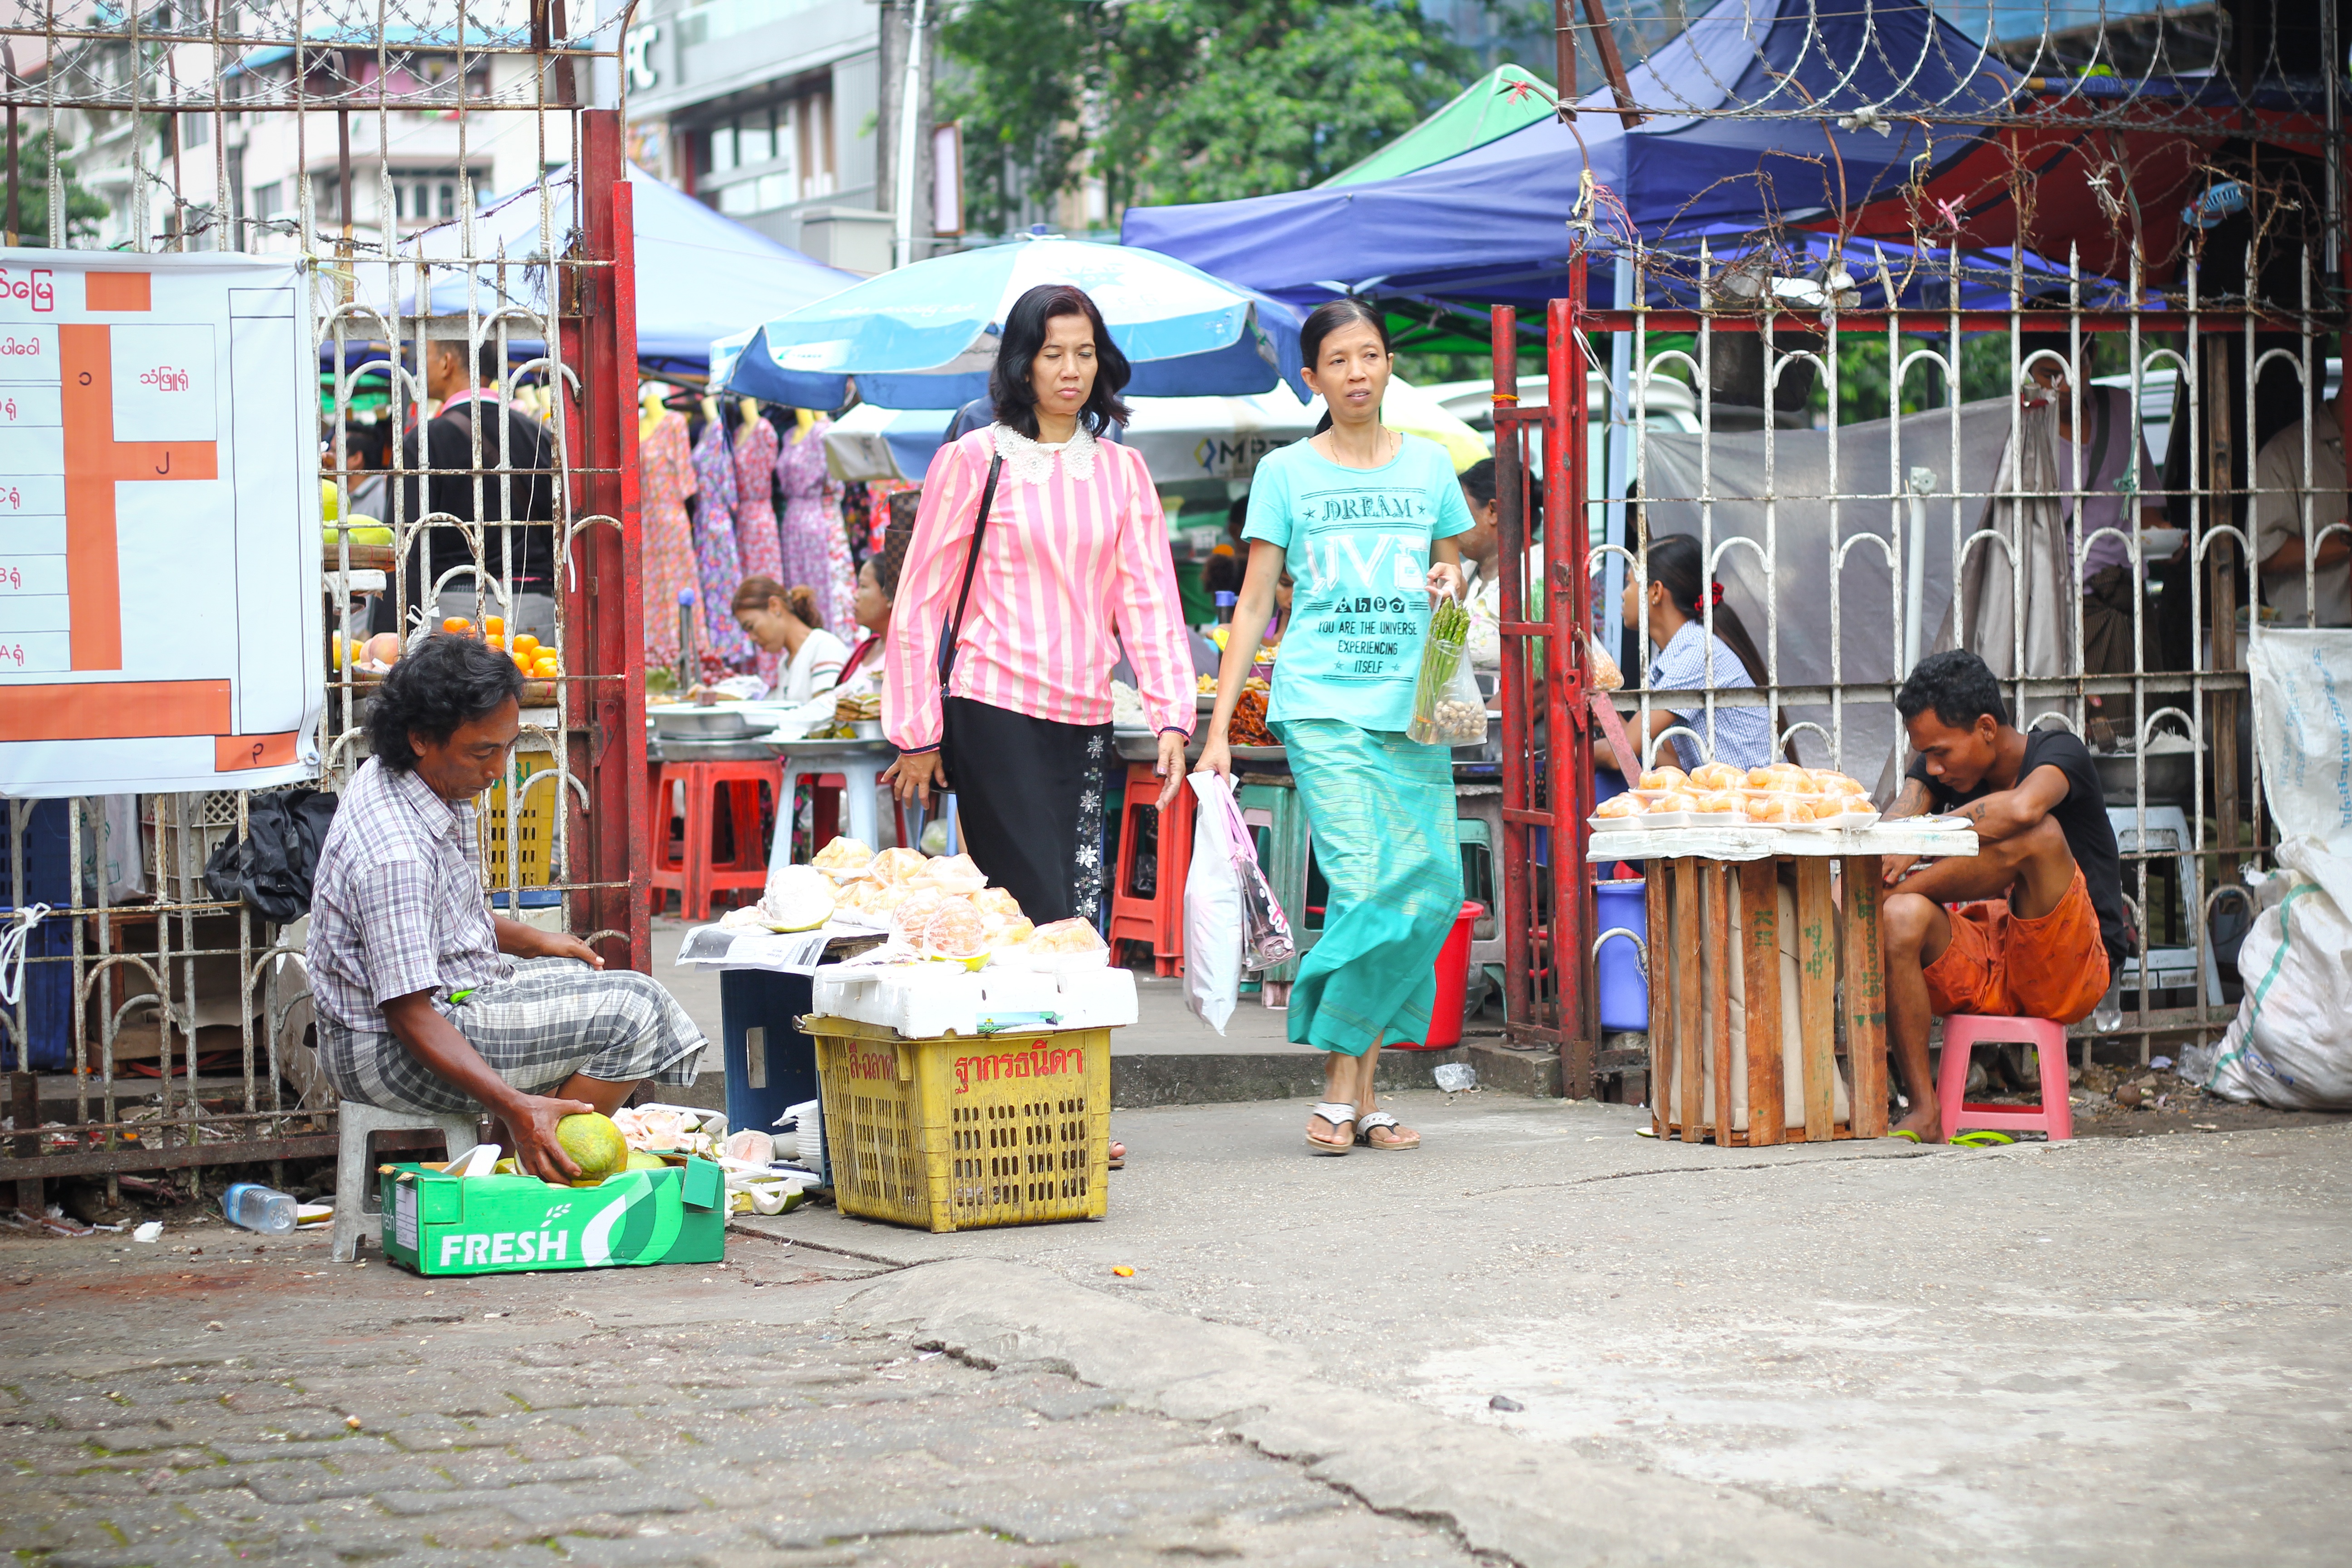
city, vendor, bazaar, market, marketplace, public space, stall, slum, myanmar, marketing scott, yangon myanmar, human settlement